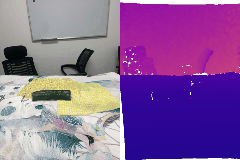
Label: cucumber